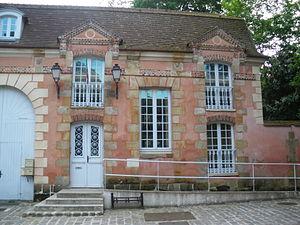
Mairie d'Angervilliers, Essonne, France
Le château d'Angervilliers est un petit château français en ruine situé dans la commune d'Angervilliers, en pays Hurepoix, aujourd'hui dans le département de l'Essonne et la région Île-de-France, à trente-six kilomètres au sud-ouest de Paris.
Angervilliers est une commune française située à trente-six kilomètres au sud-ouest de Paris dans le département de l'Essonne en région Île-de-France.
Cet article recense les châteaux de l'Essonne, en France.